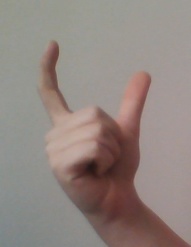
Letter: nun